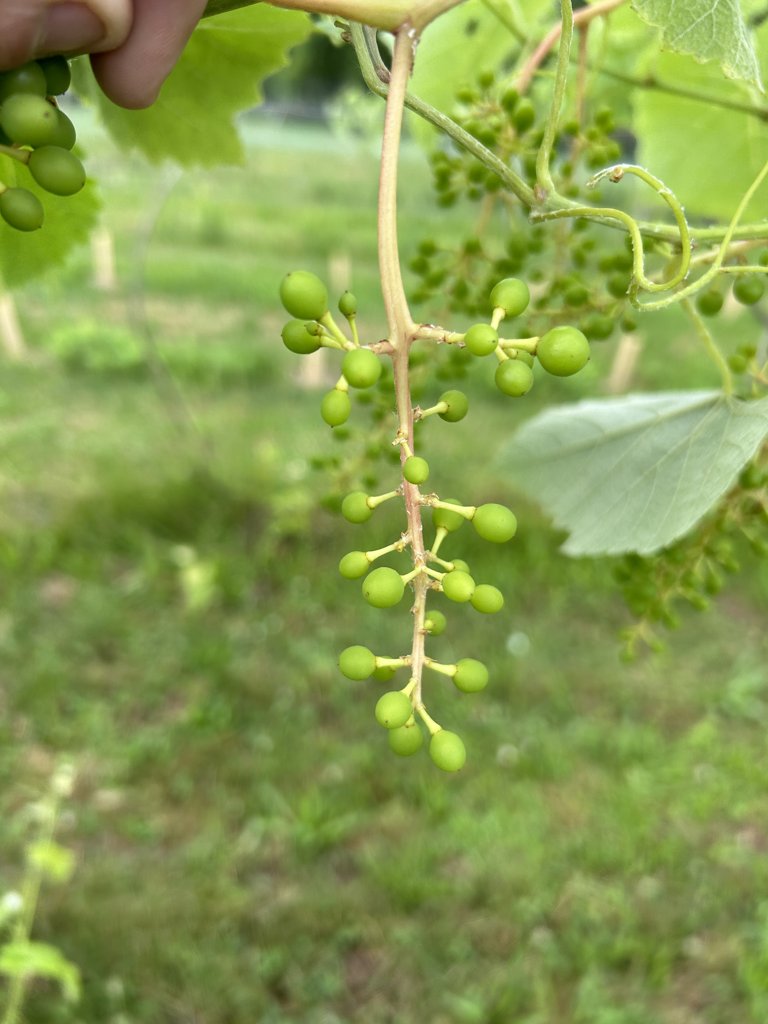
Berries visible: 34
Grape clusters: 2